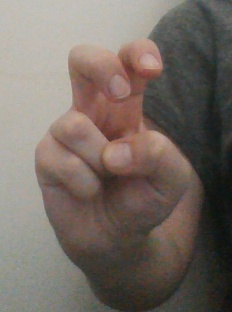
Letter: toot